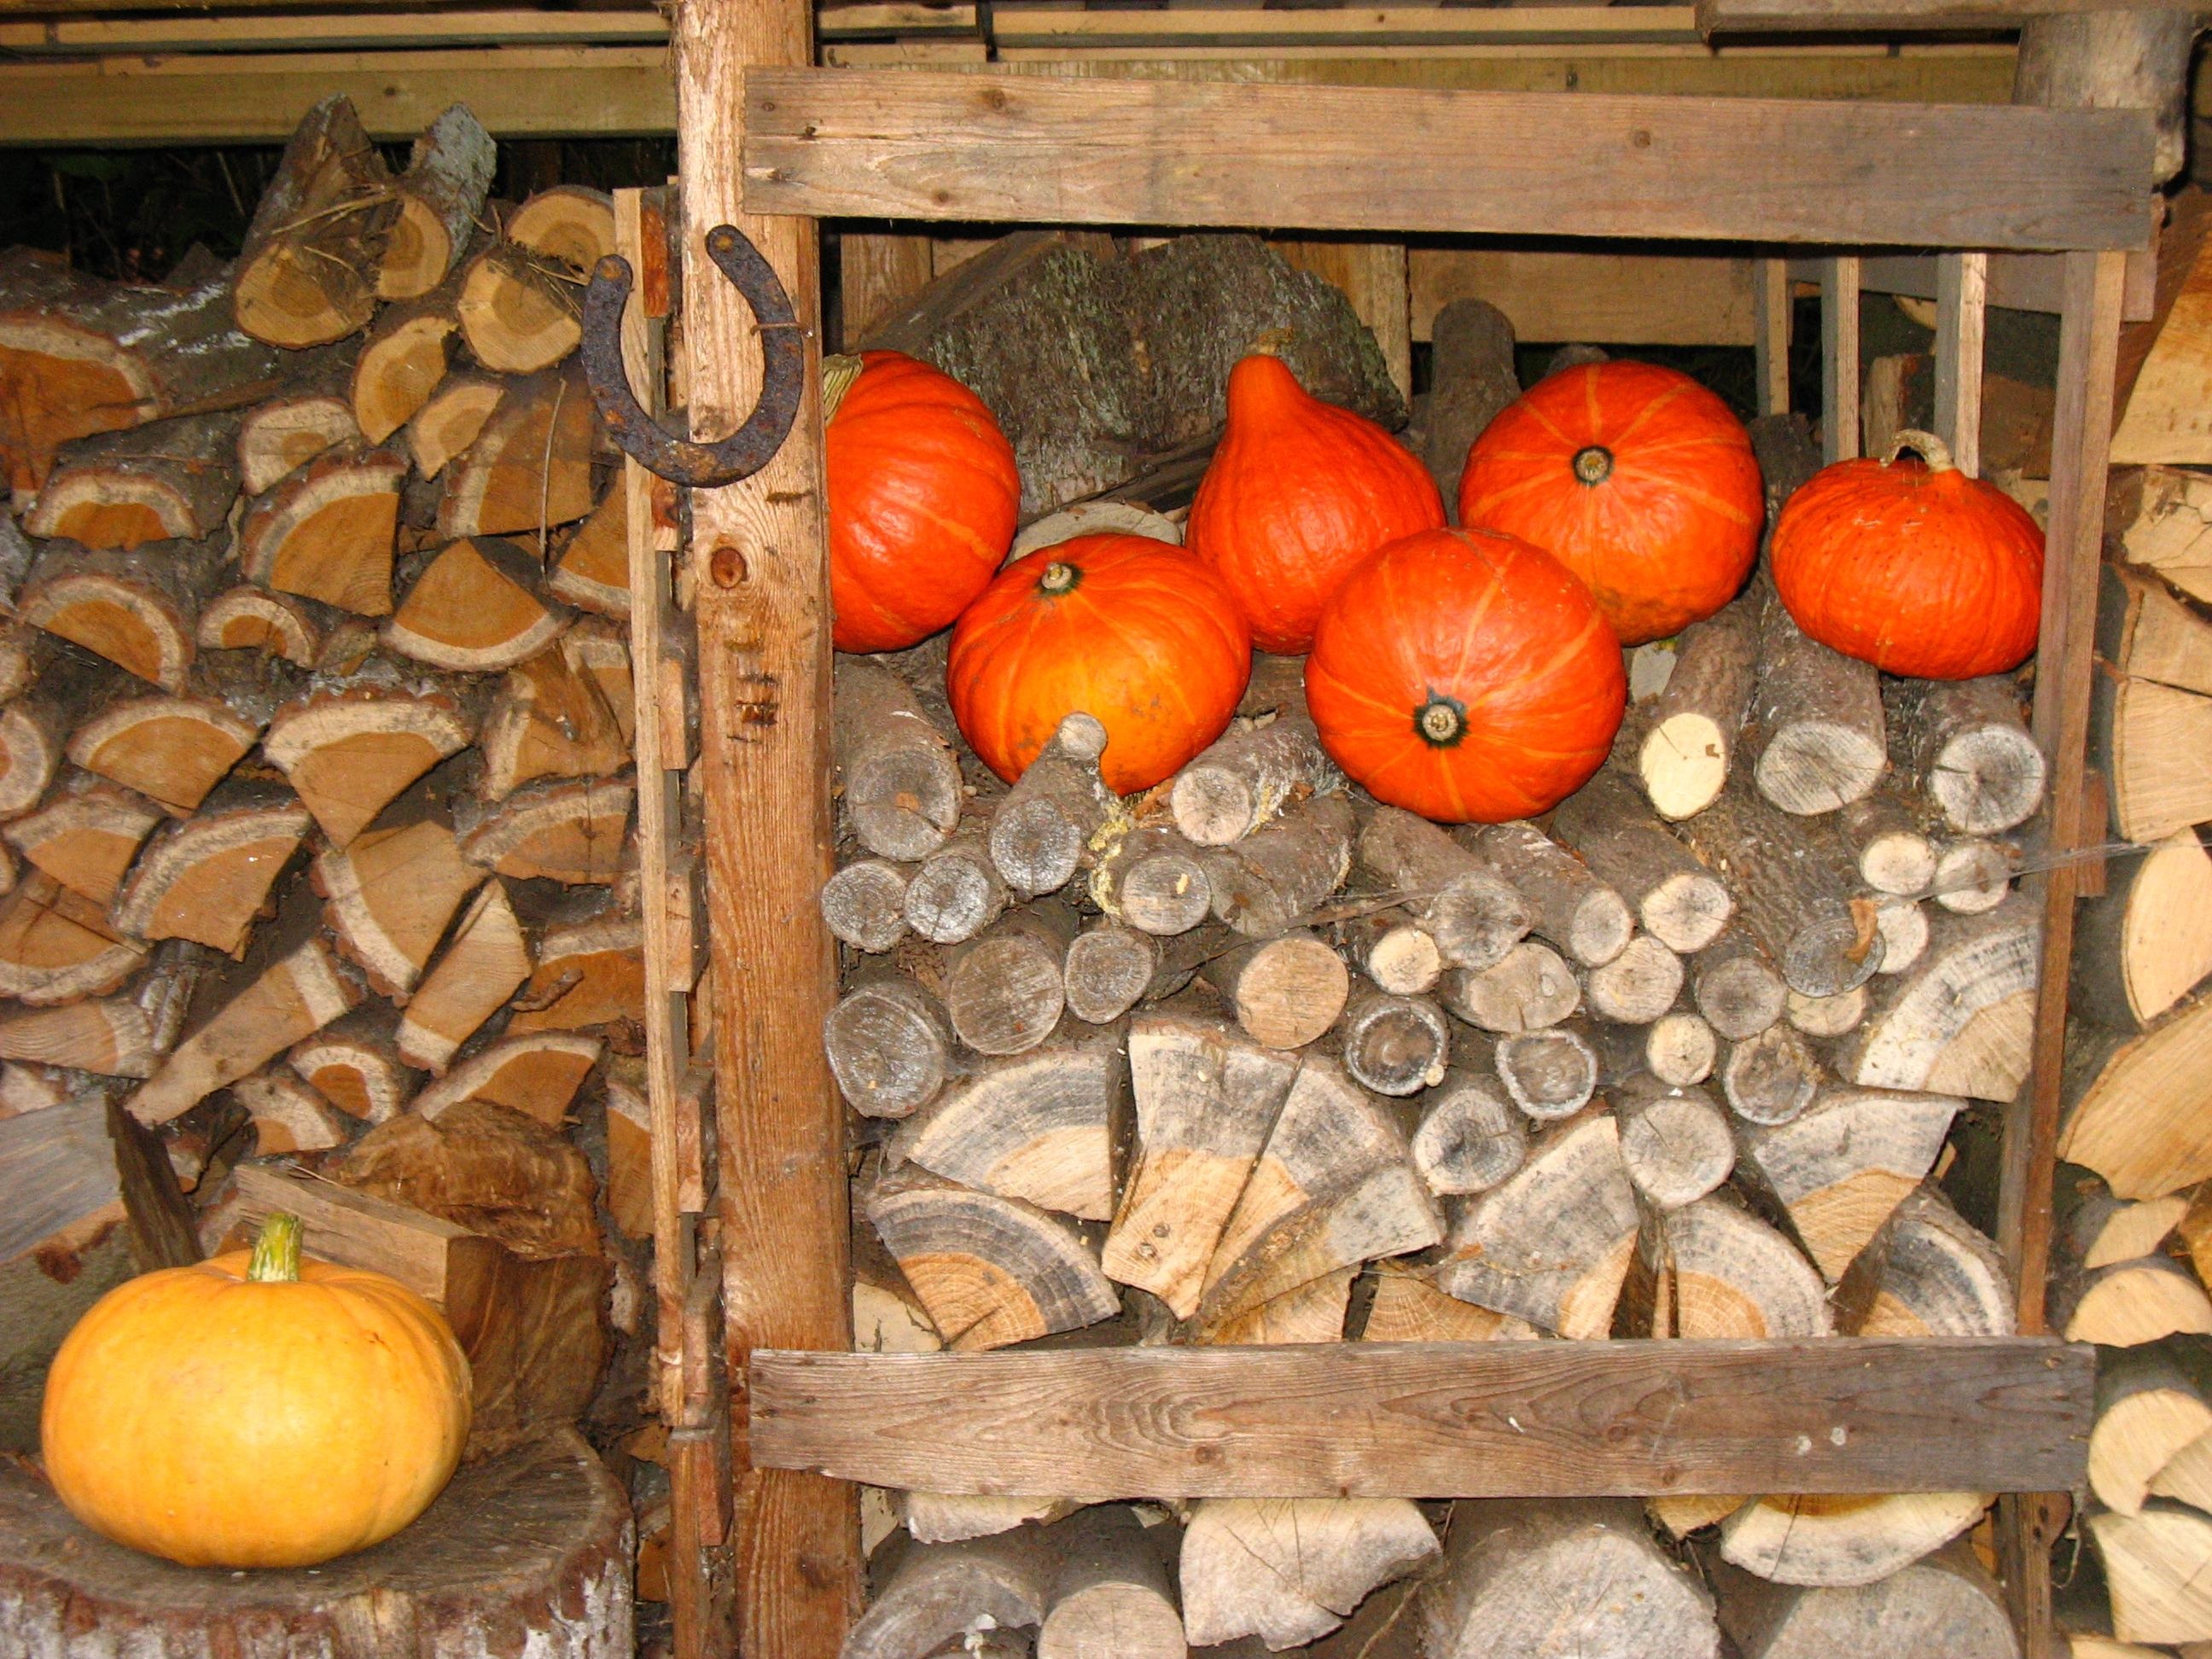
wood, food, produce, vegetable, autumn, pumpkin, wood pile, gourd, carving, horseshoe, cucurbita, flowering plant